Nimona (film)

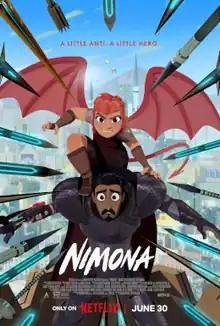
Promotional release poster

Nimona is a 2023 American animated science fantasy action film directed by Nick Bruno and Troy Quane from a screenplay by Robert L. Baird and Lloyd Taylor. It is based on the 2015 graphic novel of the same name by ND Stevenson. Set in a medieval-futuristic kingdom, the film features the voices of Chloë Grace Moretz as the eponymous shapeshifting character and Riz Ahmed as her boss and former knight Ballister, with Eugene Lee Yang and Frances Conroy voicing supporting roles.